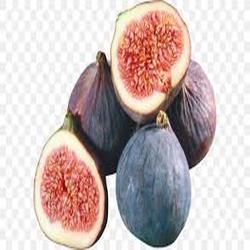
Label: Fig